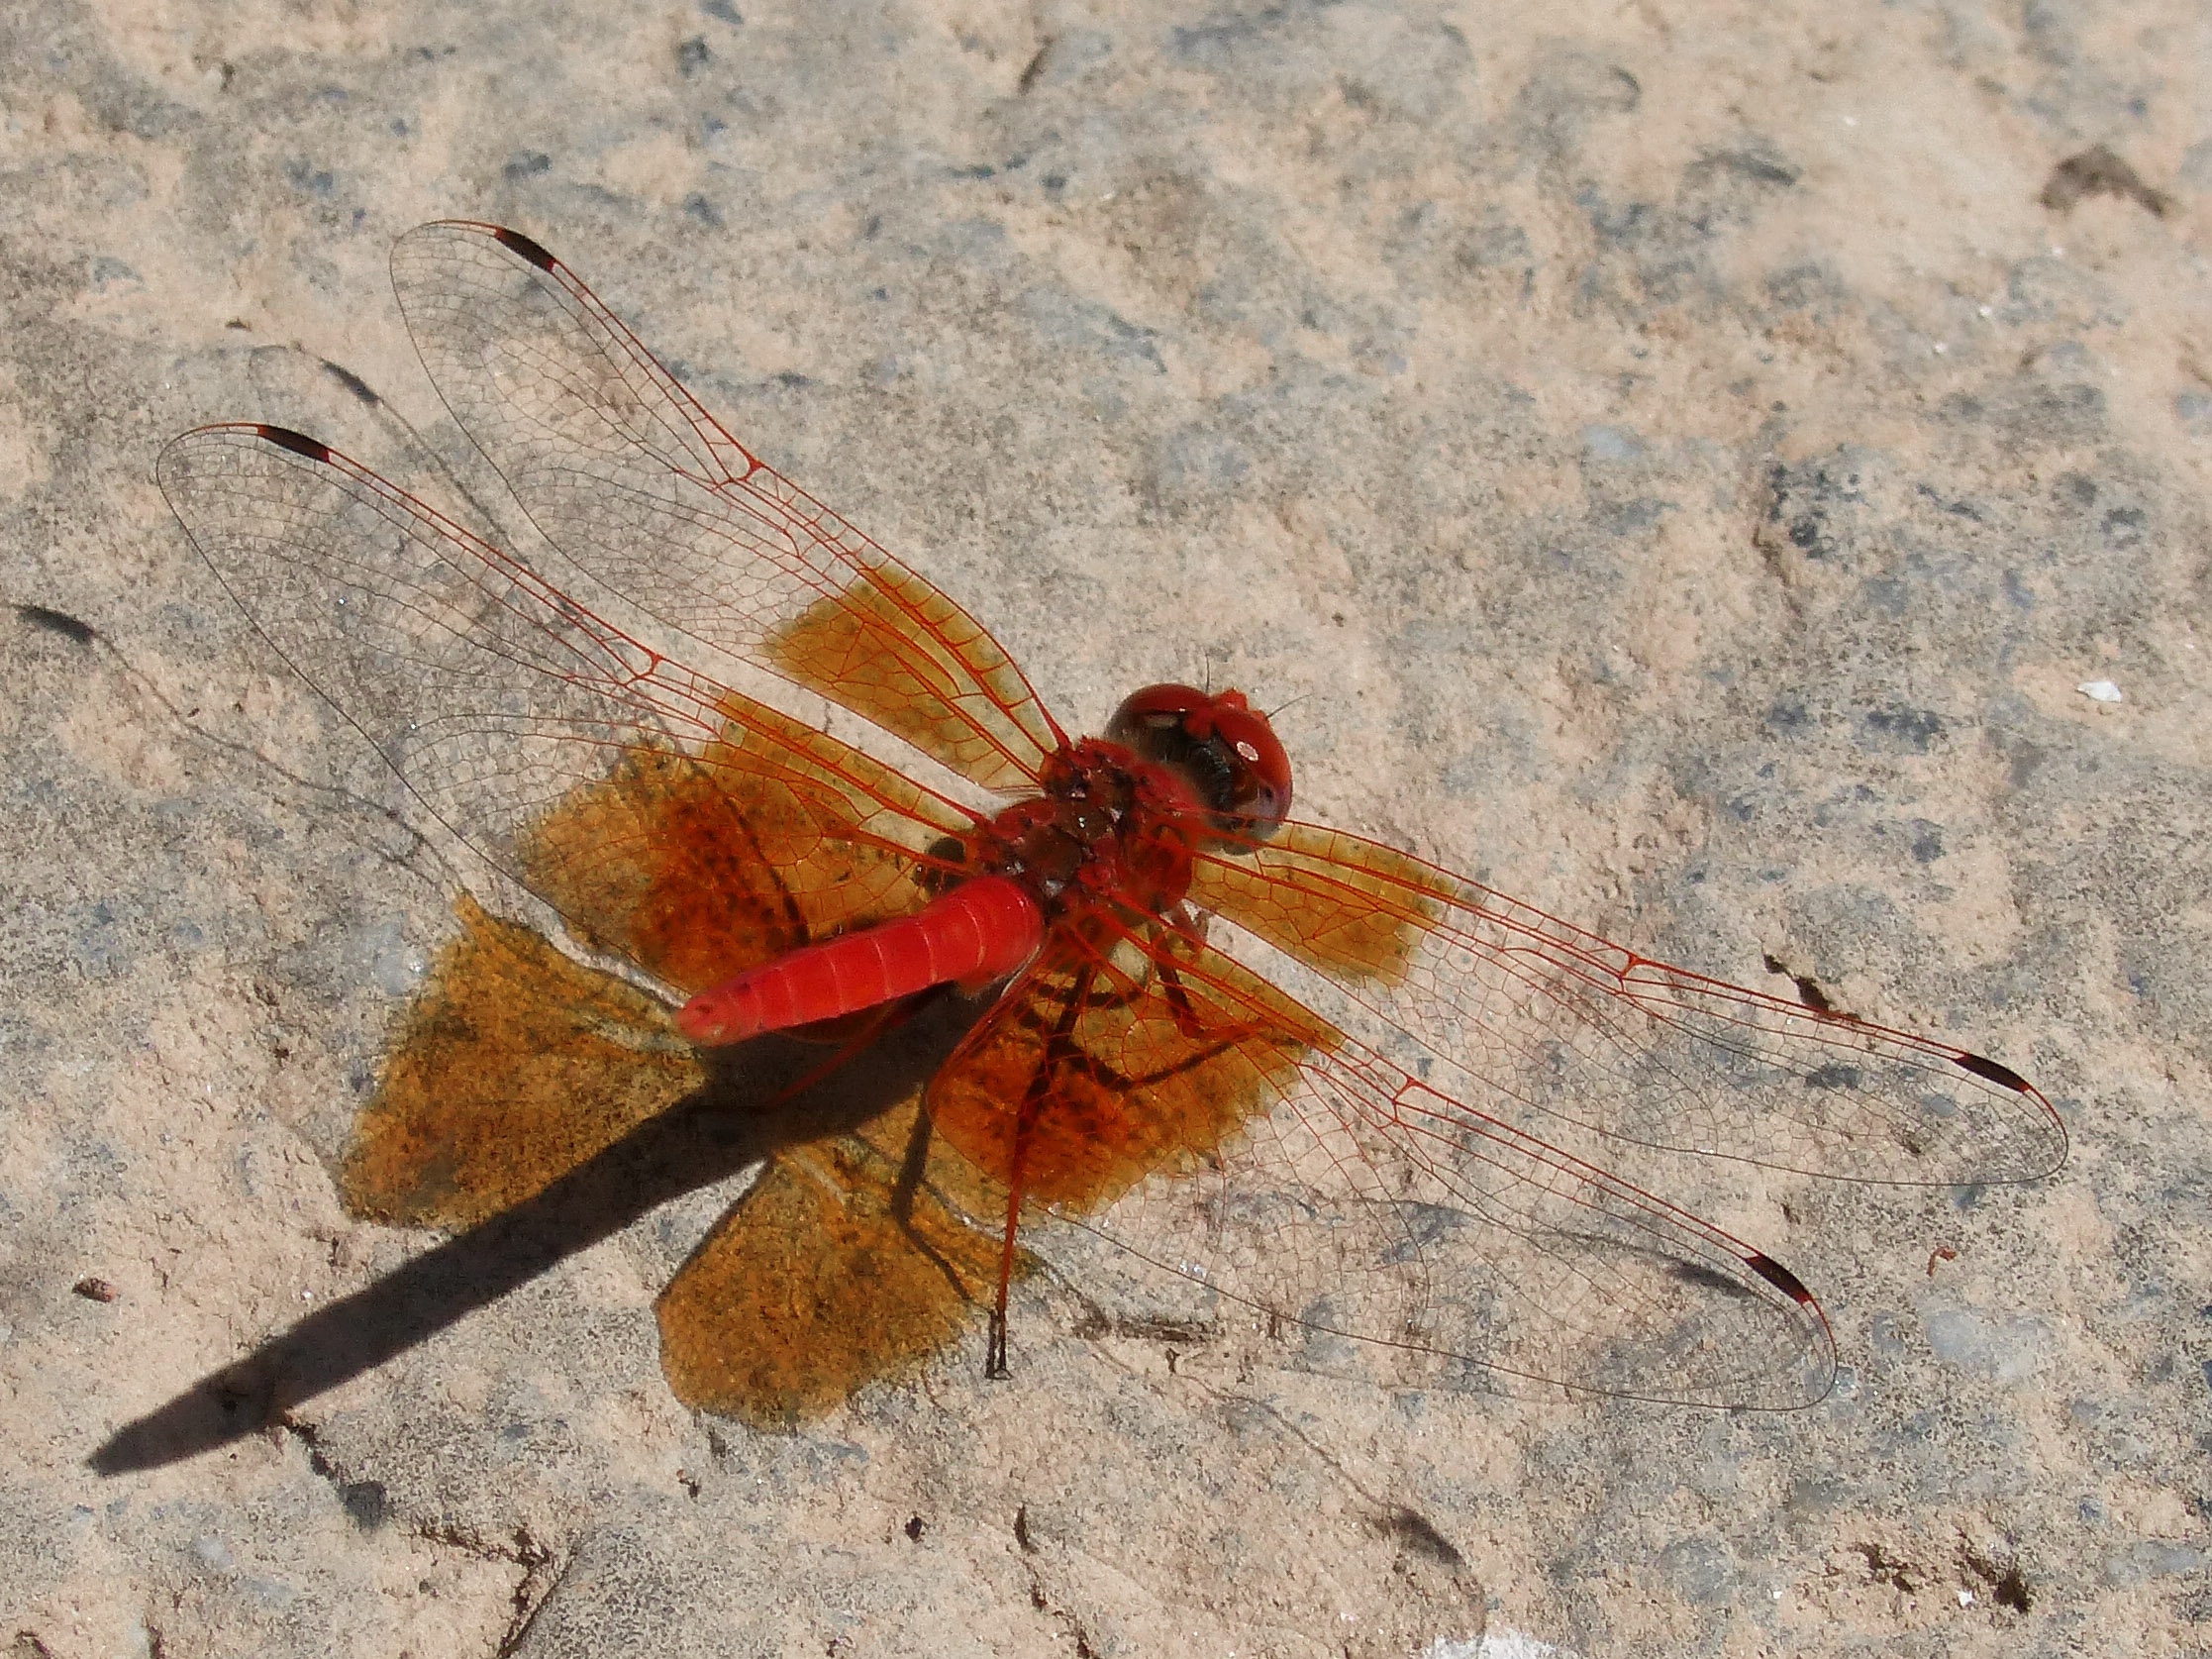
rock, wing, leaf, insect, shadow, soil, moth, fauna, invertebrate, dragonfly, macro photography, arthropod, red dragonfly, ruddy darter, membrane winged insect